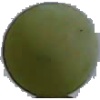
Label: Grape White 4